Historie

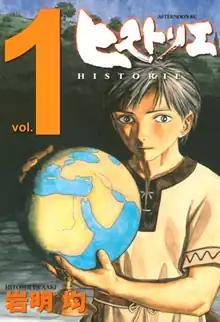
First volume cover, featuring Eumenes

(stylized as HISTORIĒ) is a Japanese historical manga series written and illustrated by Hitoshi Iwaaki. It has been serialized in Kodansha's manga magazine "Monthly Afternoon" since 2003, with its chapters collected in 12 volumes as of June 2024. It follows the story of Eumenes, a secretary and general to Alexander the Great.